B3306 road

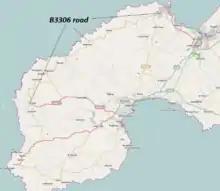
Map of B3306 road in southwestern Cornwall

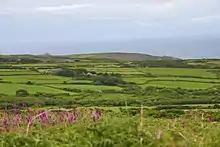
Beautiful Scene near B3306 North Coast Road

The B3306, also known as the West Cornwall Coast Road, is a major road of southwestern Cornwall. It connects St Ives in the east to St Just in the west, and eventually joins the A30 road to the northeast of Sennen in the southwest of the Penwith peninsula. This thirteen-mile road is often considered one of the greatest driving roads in the United Kingdom for its scenery, with most of the road having views both across the Celtic Sea to the north, and the Cornish moorland to the south. It hugs the coastline for a great proportion of its length.